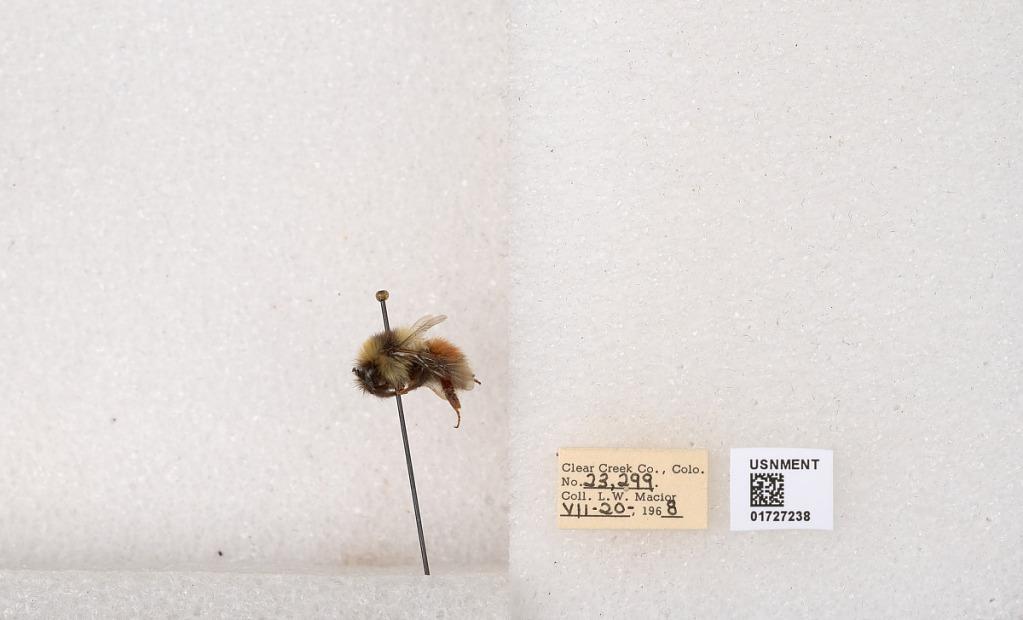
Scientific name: Bombus (Pyrobombus) sylvicola Kirby
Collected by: L. Macior
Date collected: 1968-7-20
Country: United States
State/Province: Colorado
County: Clear Creek
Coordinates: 39.6891, -105.644